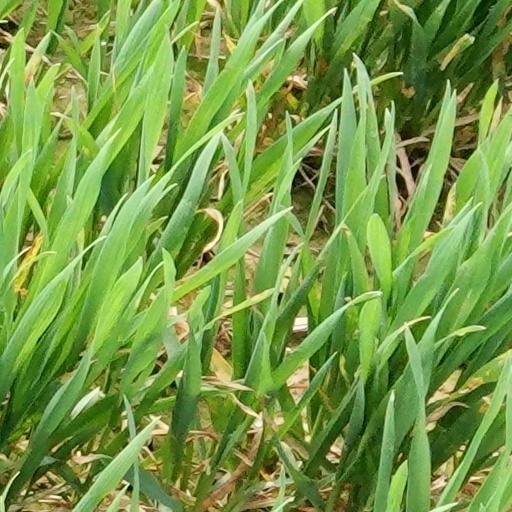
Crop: wheat